Suns of the Tundra

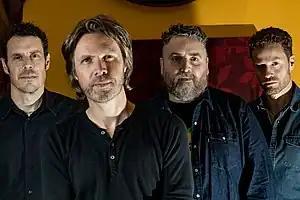
Suns of the Tundra in 2019

Suns of the Tundra are an English rock band that formed in 2002. Members include Simon Oakes (guitar, vocals), Mark Moloney (guitar), Andy Marlow (bass, backing vocals), Andrew Prestidge (drums), and Rob Havis. They have released four studio albums and one EP which individually span several genres including progressive metal, progressive rock, post rock, and alternative rock. Their fifth studio album, "The Only Equation," was released on 16 June 2023.